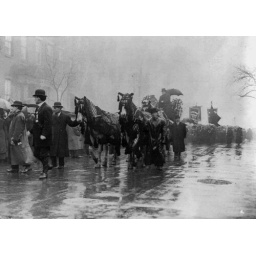
People and horses draped in black in a mourning parade. From the American Society of Safety Engineers 100 year anniversary.